Monte di Pietà (Malta)

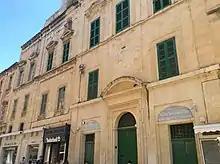
Monte di Sant' Anna (right) with later joined houses Casa Galea (middle) and Nunnery of St Ursula (left), together became known as the Monte di Pietà Buildings

On 1 April 1977, the funds of the Monte di Pietà were transferred to the Maltese government. Since then, the institution has formed part of the Inland Revenue Department, falling under the responsibility of the Ministry of Finance. Anyone aged over 18 can deposit precious goods at the institution in exchange for cash. The interest rate is 5%, and it is payable within three years.